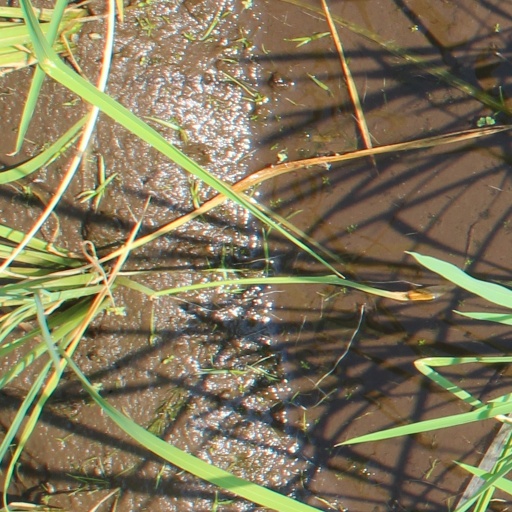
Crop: rice